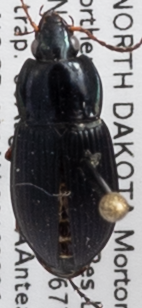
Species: Poecilus lucublandus
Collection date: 2019-08-06
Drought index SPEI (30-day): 0.362
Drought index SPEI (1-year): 1.13
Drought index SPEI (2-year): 1.082